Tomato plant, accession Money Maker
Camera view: vertical (180 deg); turntable rotation: 30 degrees
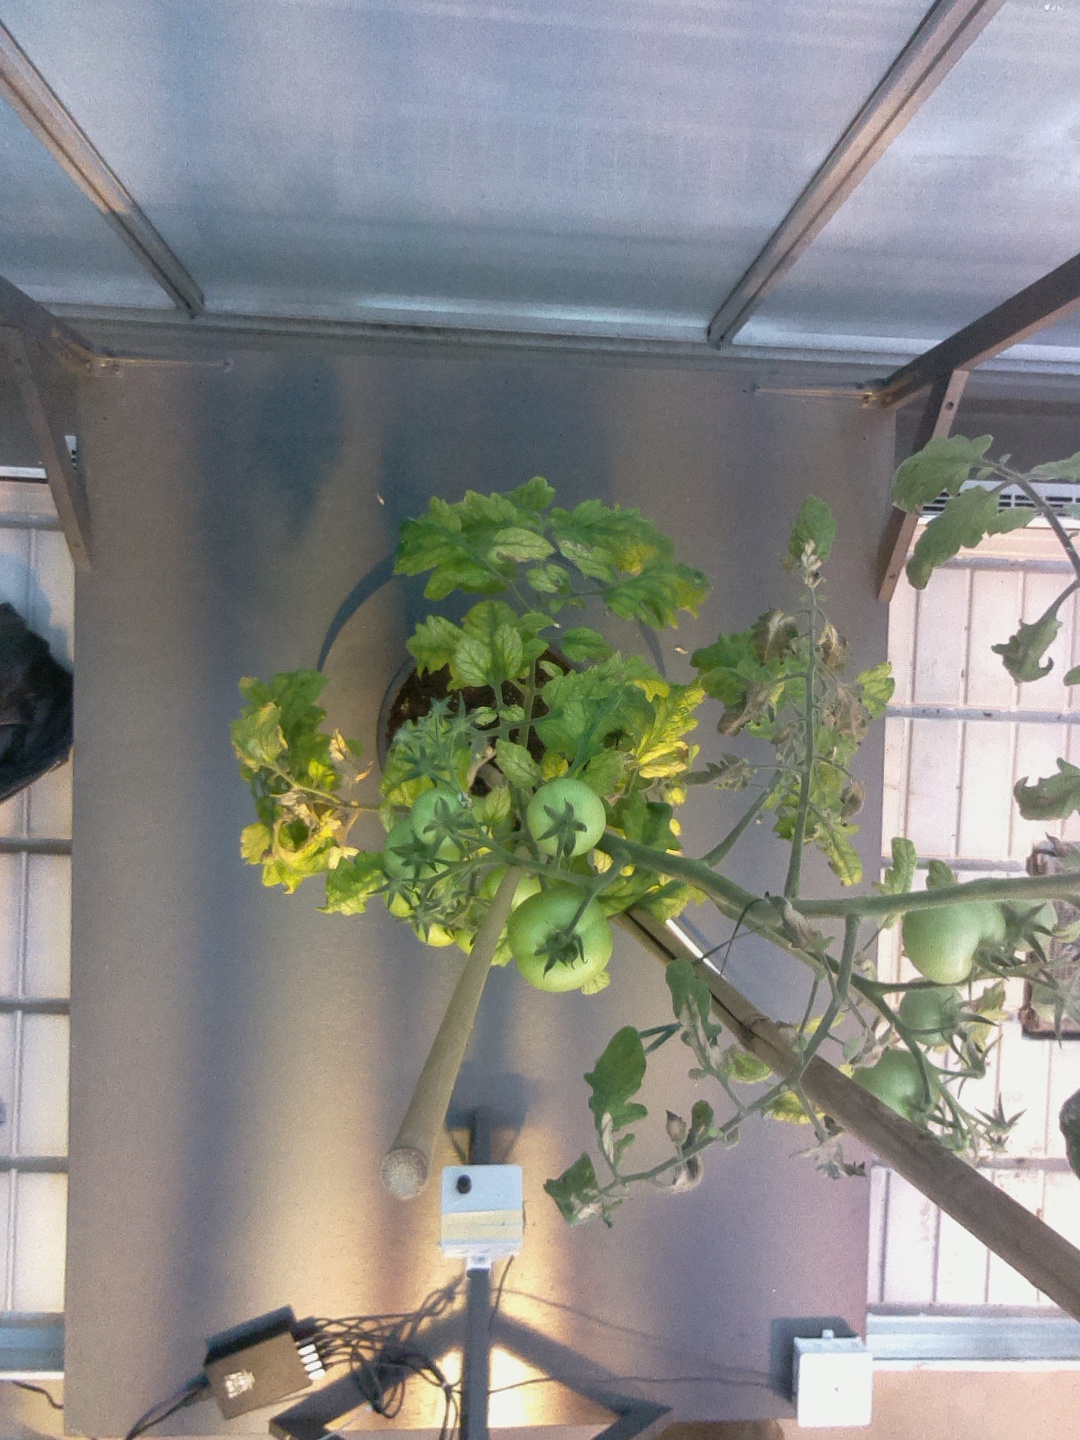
BBCH growth stage 76: 60%-70% of final fruit size